Alison Moyet

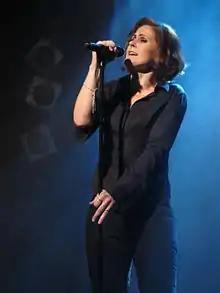
Moyet in the Gruenspan Hamburg, September 2013

"The Minutes" was released in the UK on 6 May 2013. The first single, "When I Was Your Girl", was released on 1 April 2013. A tour of the UK and Ireland to promote the album was announced for October. Describing the album, Moyet said: "I avoided listening to anything during the process of writing and recording this album, choosing instead to be led by my own melodic voice, the one I now find myself with 30-years-in. Guy Sigsworth returns me to a programmer's world and marries it with perfect musicality. I have been waiting for him. We have made an album mindless of industry mores that apply to middle-aged women and have shunned all talk of audiences, demographics and advert jazz covers. This has easily been my happiest studio experience". "The Minutes" debuted at number 5 on the UK Albums Chart, her highest debut since 1987's "Raindancing".